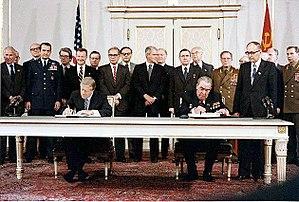
1979 est une année commune commençant un lundi.
La guerre froide est la période de tensions et de confrontations idéologiques et politiques entre les deux superpuissances que furent les États-Unis et l’URSS et leurs alliés respectifs, entre 1947 et la dislocation de l'Union soviétique en 1991.
Un traité est un contrat conclu entre plusieurs sujets de droit international public. L'accord écrit traduit l'expression des volontés concordantes de ces sujets de droit en vue de produire des effets juridiques, qui sont régis par le droit international.
La présidence de Jimmy Carter débute le 20 janvier 1977, date de l'investiture de Jimmy Carter en tant que 39ᵉ président des États-Unis, et prend fin le 20 janvier 1981. Membre du Parti démocrate, Carter entre en fonction après avoir battu le président Gerald Ford, candidat du Parti républicain, lors de l'élection présidentielle de 1976. Il est lui-même battu quatre ans plus tard à l'élection de 1980 par le candidat républicain Ronald Reagan, qui lui succède à la Maison-Blanche.
Le Conseil de sécurité nationale est une organisation administrative dépendant directement du président des États-Unis. Il a un rôle de conseil, de coordination et parfois d’impulsion sur les sujets de politique étrangère, de sécurité nationale, et plus généralement sur l’ensemble des questions stratégiques. Il est en cela un acteur peu connu, mais majeur, parfois prédominant, de la politique étrangère des États-Unis.
La guerre froide est le nom donné à la période de fortes tensions géopolitiques durant la seconde moitié du XXᵉ siècle, entre d'une part les États-Unis et leurs alliés constitutifs du bloc de l'Ouest et d'autre part l'Union des républiques socialistes soviétiques et ses États satellites formant le bloc de l'Est. La guerre froide s'installe progressivement à partir de la fin de la Seconde Guerre mondiale dans les années 1945 à 1947 et dure jusqu'à la chute des régimes communistes en Europe en 1989, rapidement suivie de la dislocation de l'URSS en décembre 1991.
Léonid Ilitch Brejnev, né à Kamenskoïe le 6 décembre 1906 et mort à Moscou le 10 novembre 1982, est un homme politique soviétique d'origine ukrainienne, secrétaire général du Parti communiste de l'Union soviétique, et donc principal dirigeant de l'URSS de 1964 à 1982. Il fut en outre président du Præsidium du Soviet suprême à deux reprises, de 1960 à 1964 et de 1977 à 1982.
Les négociations sur la limitation des armes stratégiques, mieux connues par l'acronyme Salt, abréviation de l'anglais Strategic Arms Limitation Talks, sont les noms donnés aux processus de négociations entamés en 1969 entre les États-Unis et l'URSS, qui aboutissent à la conclusion des traités Salt I en 1972 et Salt II en 1979.